Dear Reader

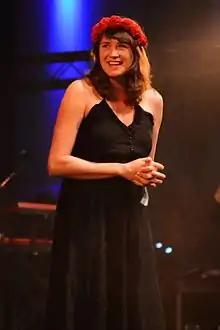
Cherilyn MacNeil 2014

Dear Reader is an alternative/pop band from Johannesburg, South Africa. The band was founded in 2008 by singer-songwriter Cherilyn MacNeil and producer/bass player, Darryl Torr. Dear Reader is now the solo project of Cherilyn MacNeil and is based in Berlin, Germany.